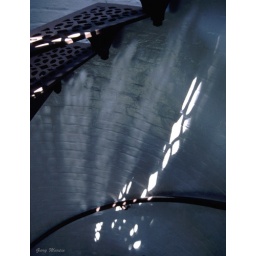
Pattern of light and shadow on the inside of the tower of the White River lighthouse in Michigan.